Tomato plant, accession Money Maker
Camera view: horizontal (90 deg, fisheye); turntable rotation: 270 degrees
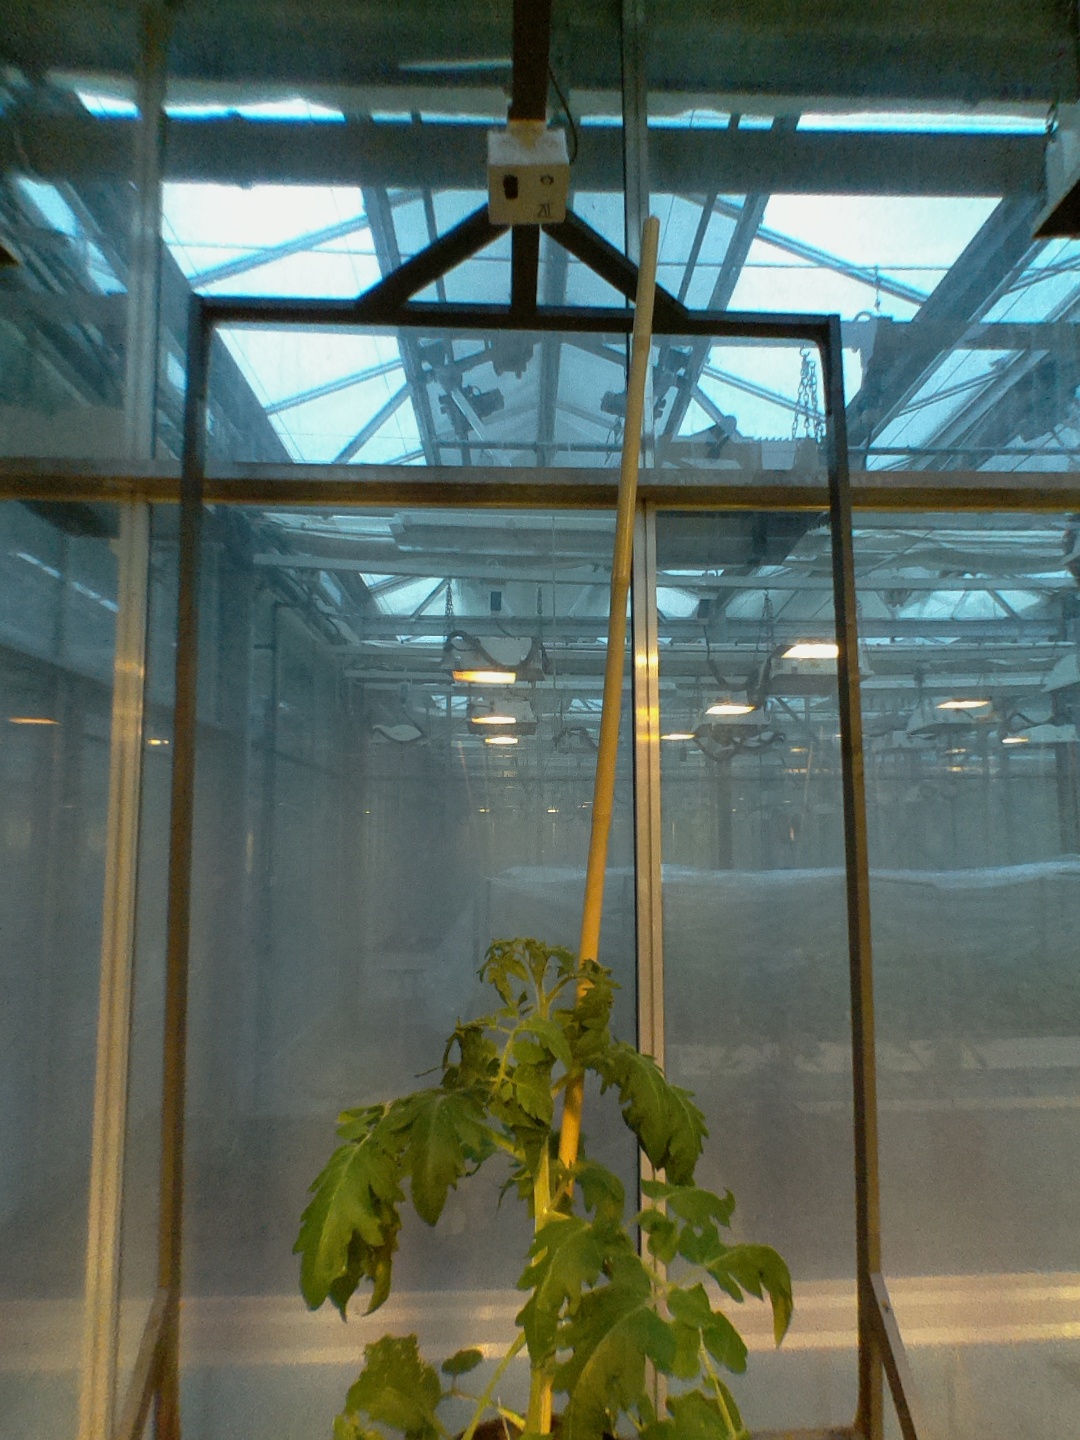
BBCH growth stage 52: 2 inflorescences visible